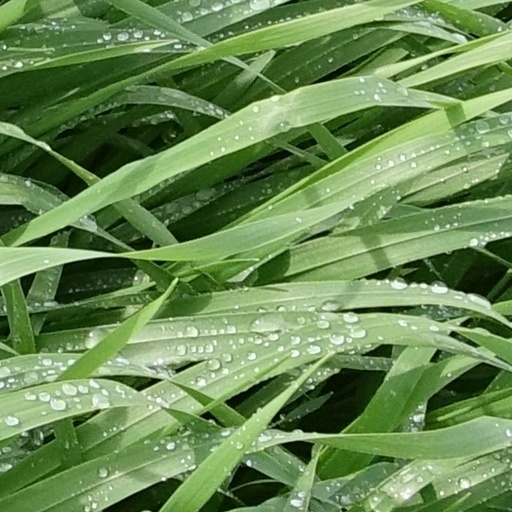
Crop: wheat